Tituba

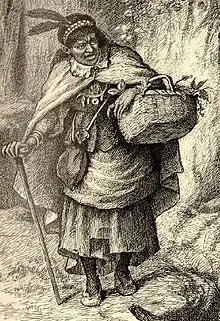
Illustration of Tituba by John W. Ehninger, 1902

Tituba was an enslaved Native American woman who was one of the first to be accused of witchcraft during the Salem witch trials of 1692–1693.